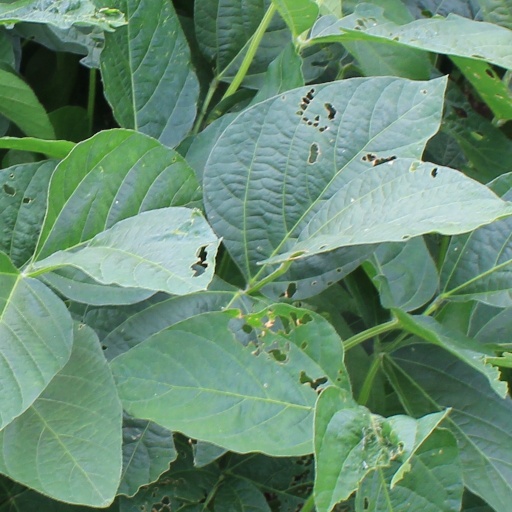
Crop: soybean